Erfan Ahangarian

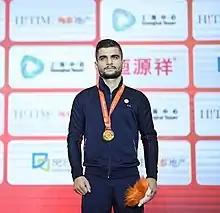

Erfan Ahangarian (born 1996) is an Iranian wushu athlete. He won the gold medal at the 2018 Asian Games in Jakarta, Indonesia. He won gold medal at the 2019 World Wushu Championships in Shanghai in the men's Sanda 60 kg category.